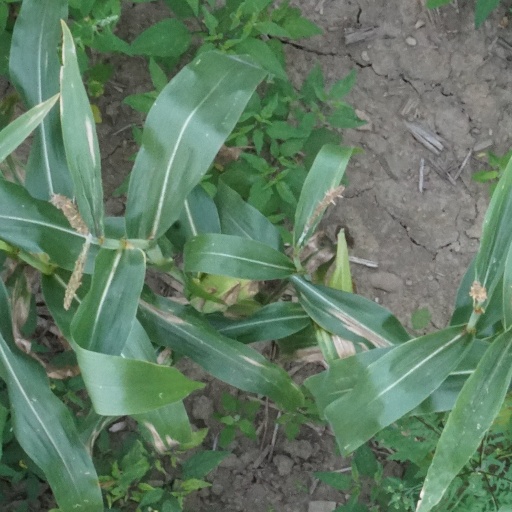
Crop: maize; corn